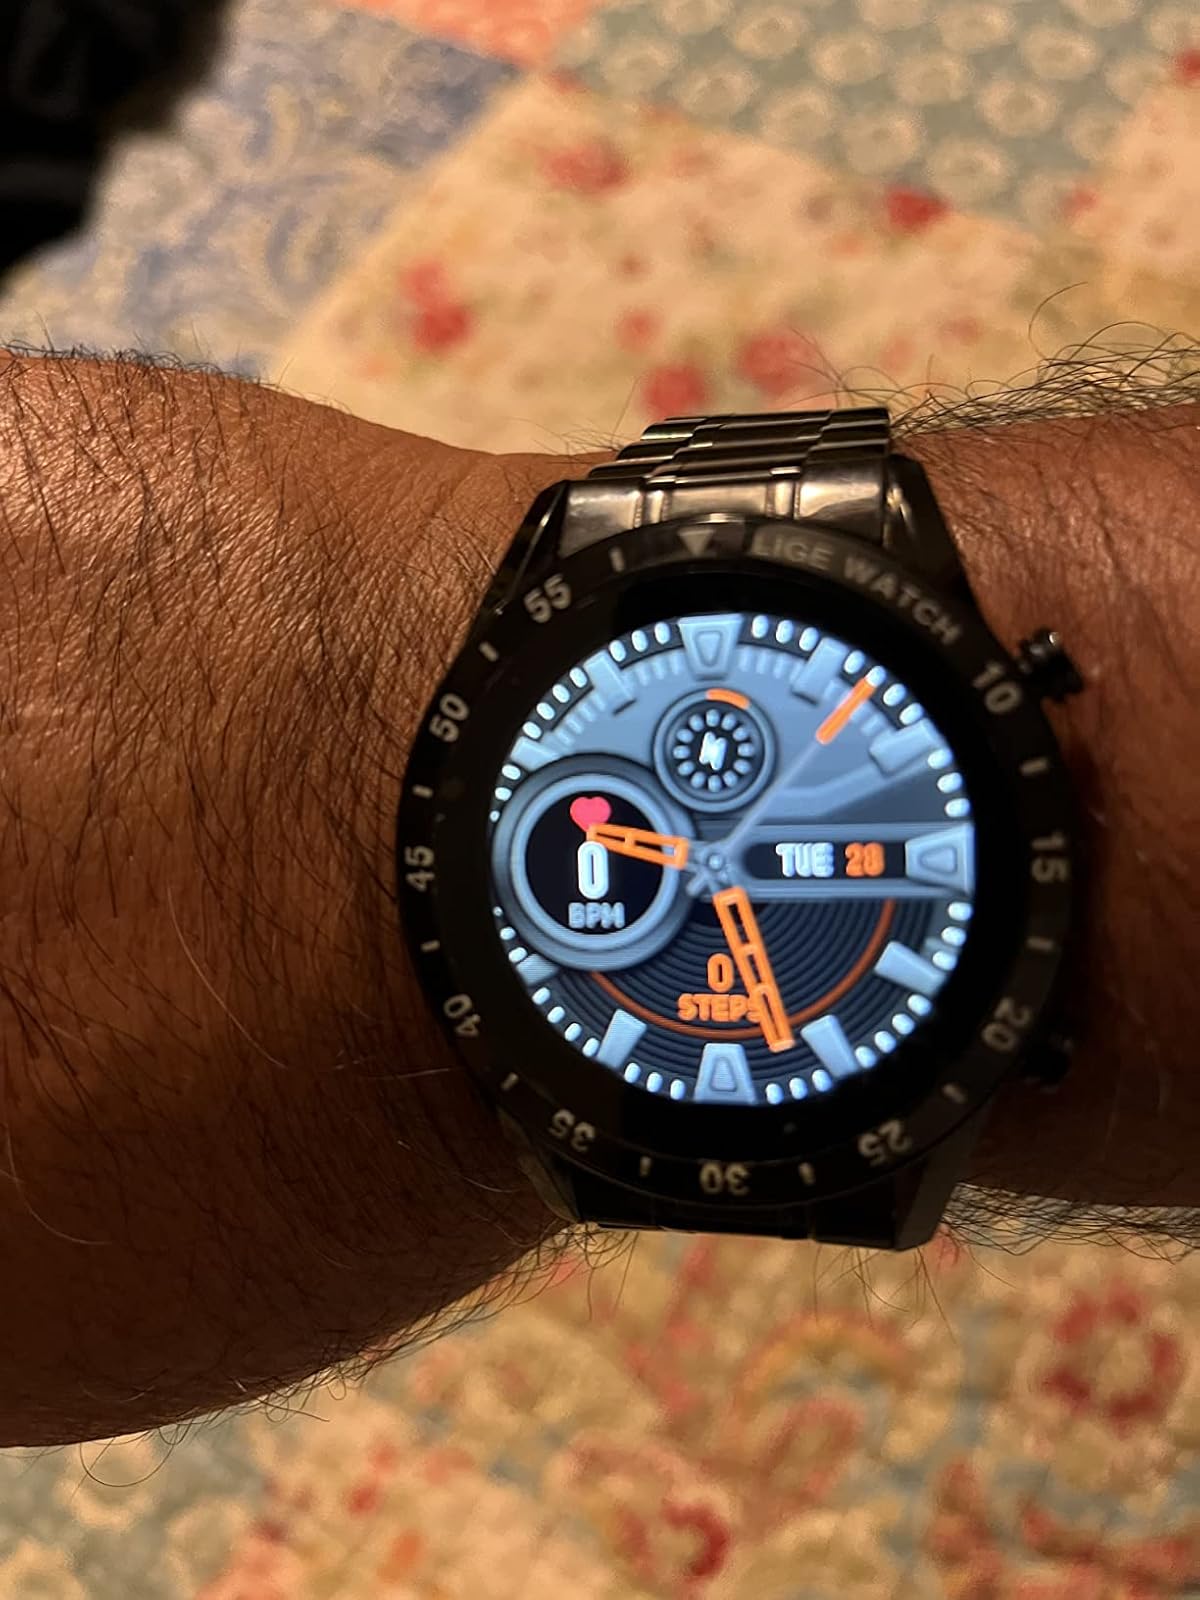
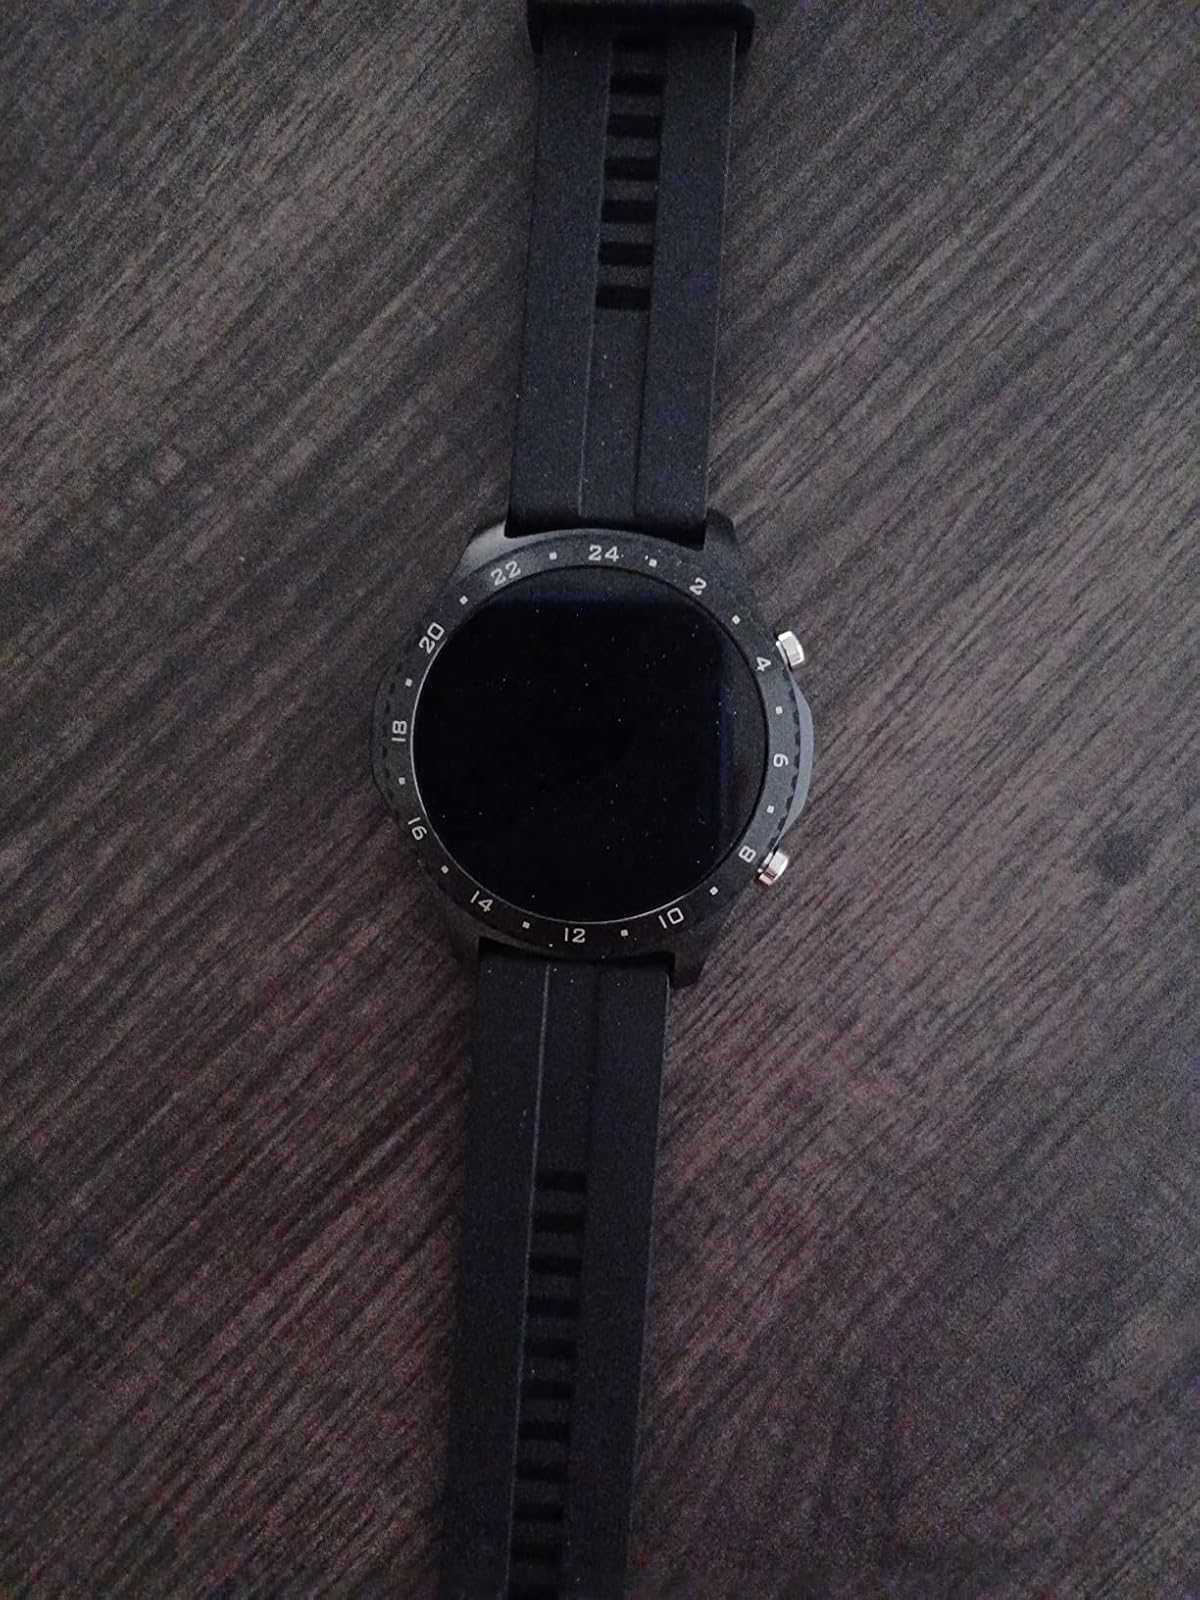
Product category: smartwatch
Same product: no